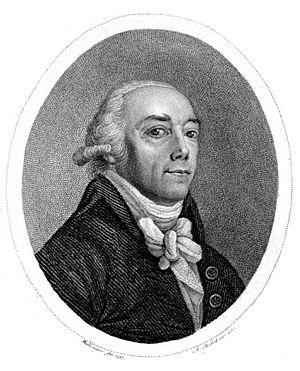
Josina Anna Petronella baronne d'Aerssen, mieux connue sous le nom de Josina de Boetzelaer, née à La Haye le 1ᵉʳ mars 1733 et morte à IJsselstein le 9 mars 1797, est une compositrice néerlandaise.